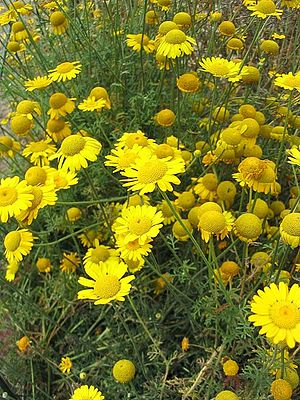
Farvegåseurt
Farvegåseurt (Anthemis tinctoria)